Fricis Roziņš

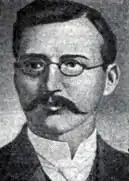

Fricis Roziņš, also known as Fricis Roziņš-Āzis (19 March 1870 – 7 May 1919) was a Latvian Marxist revolutionary, publicist, essayist, columnist and one of the founders of the Communist Party of Latvia.